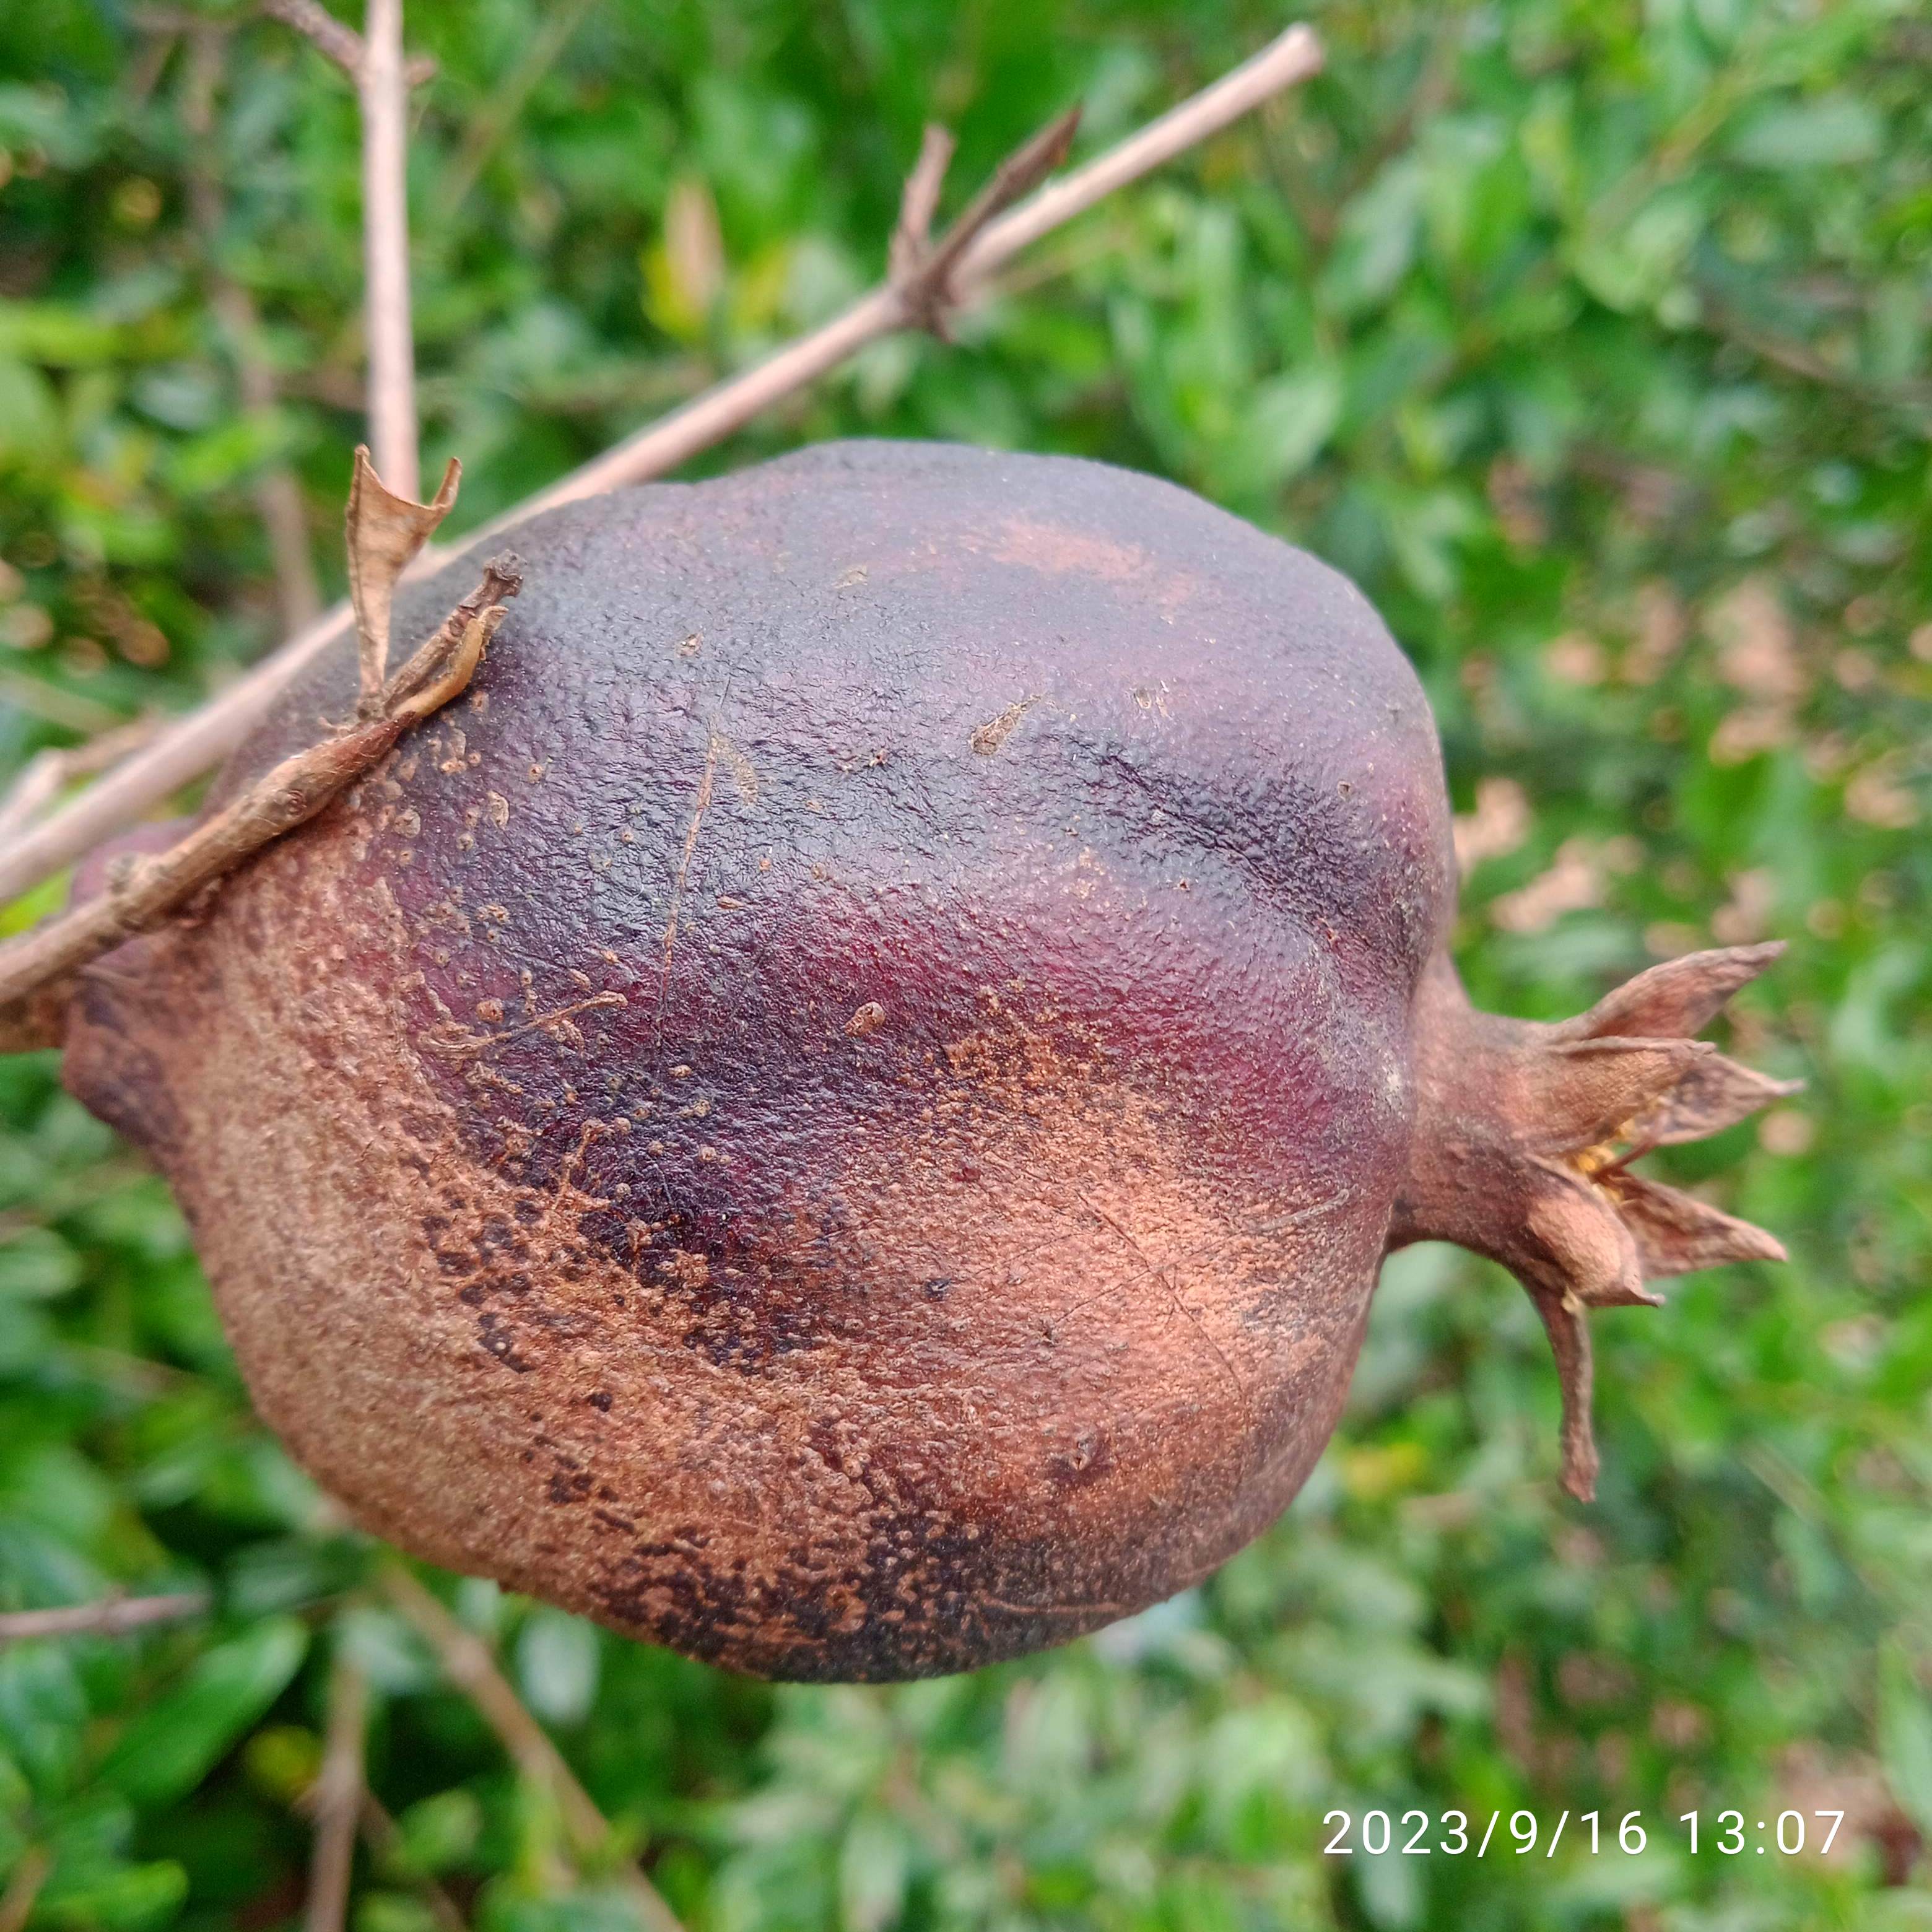
Label: Alternaria